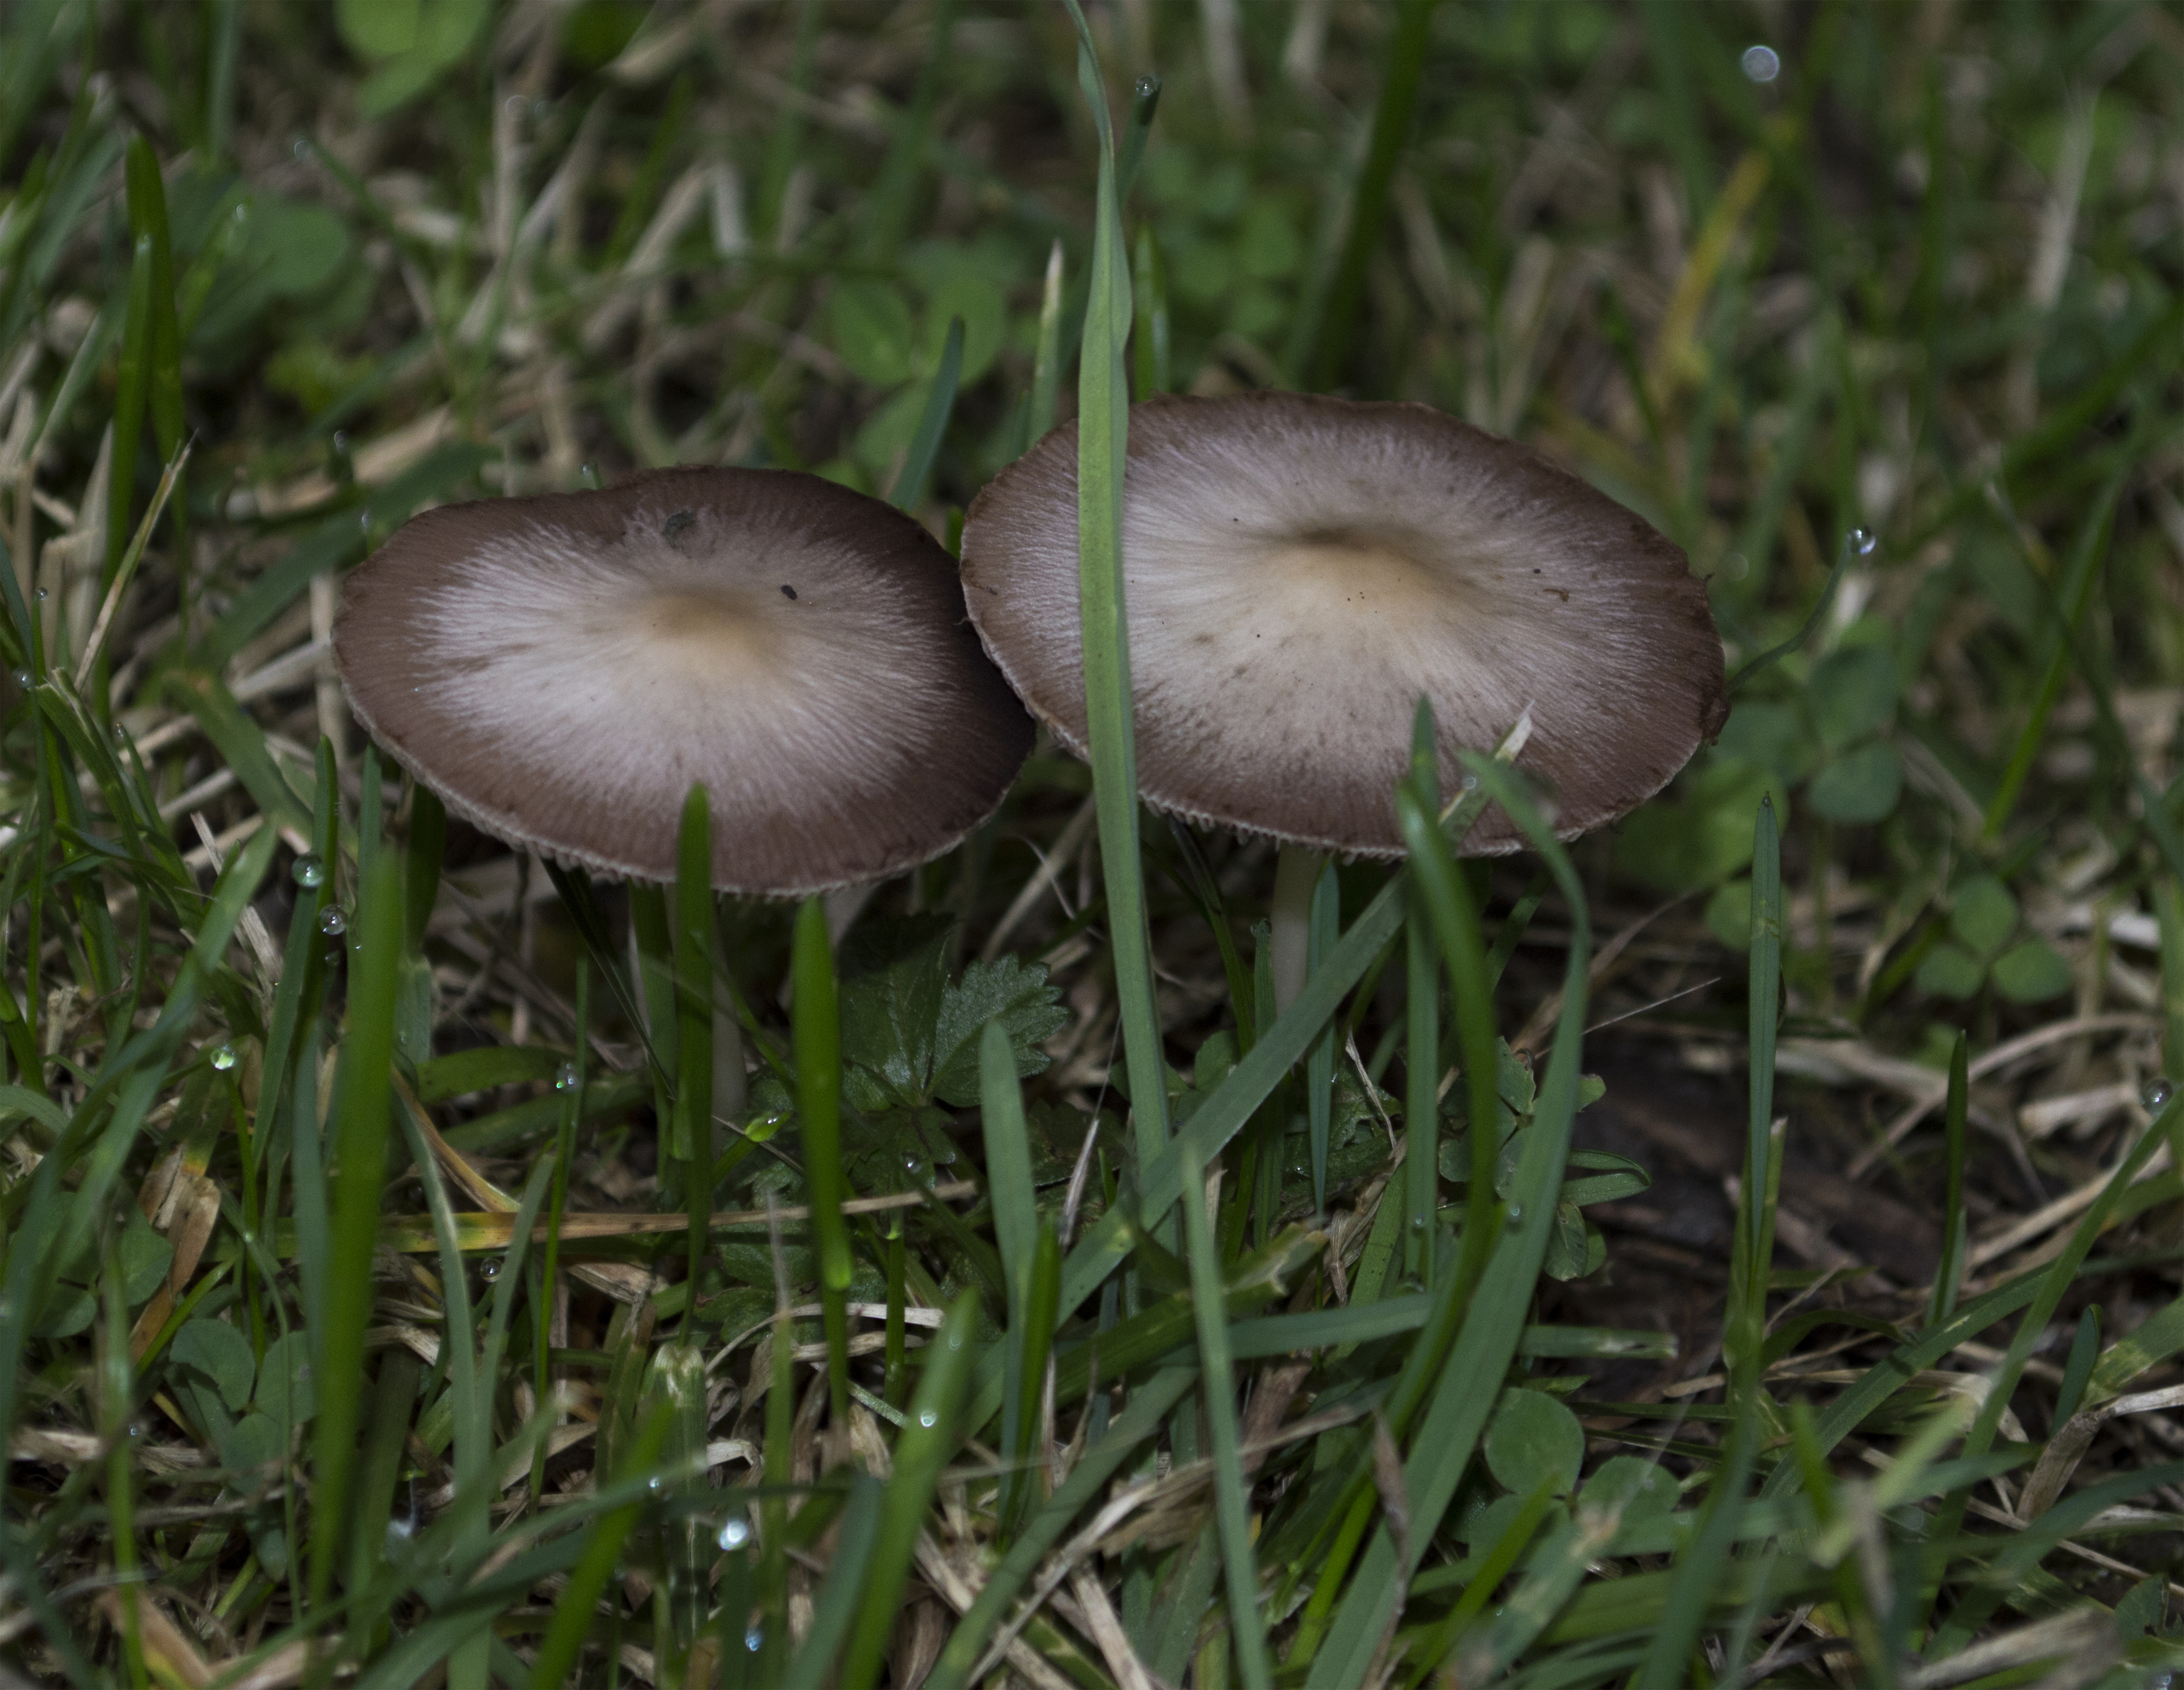
nature, forest, grass, outdoor, photography, mushroom, nikon, fauna, fungus, nederland, netherlands, zuidholland, outdoorphotography, woodland, agaric, bolete, paulvandevelde, pdvandevelde, padagudaloma, natuurfotografie, dordrecht, biesbosch, nederlandinfotos, hollandse, paddestoel, zwam, agaricus, matsutake, oyster mushroom, edible mushroom, medicinal mushroom, agaricomycetes, agaricaceae, champignon mushroom, penny bun, pleurotus eryngii